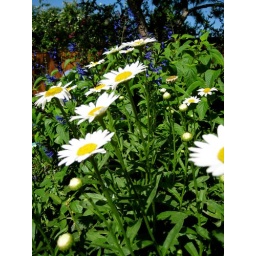
Daisies and black and blue salvia in our rose garden